Marcelino Manuel da Graça

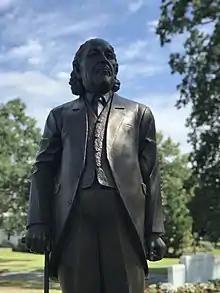
Statue of Daddy Grace outside his mausoleum in New Bedford, Massachusetts.

Marcelino Manuel da Graça (January 25, 1881 or 1884—January 12, 1960), better known as Charles Manuel "Sweet Daddy" Grace, or Daddy Grace, was the founder and first bishop of the predominantly African-American denomination, the United House of Prayer For All People. He was a contemporary of other religious leaders such as Father Divine, Noble Drew Ali, and Ernest Holmes. Many of his followers claimed miraculous acts of faith healing while attending services and others saw his ministry as a sign from God of the imminent return of Jesus Christ.